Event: Nepal Earthquake
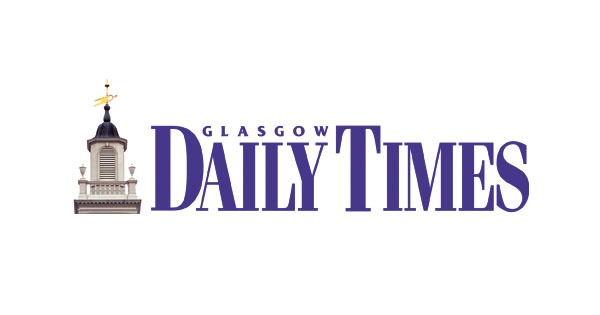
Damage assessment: no_damage